Takarazuka Station

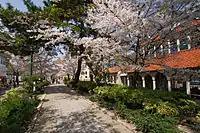
Hana-no-michi (flower path) street in Takarazuka

In fiscal 2019, the JR station was used by an average of 29,710 passengers daily. During the same period, the Hankyu station was used by 48,894 passengers daily.